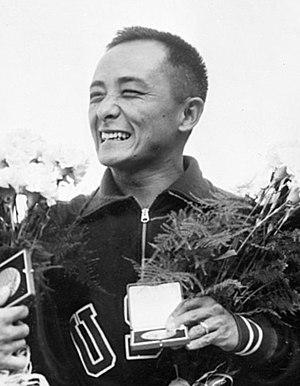
Samuel Lee dit Sammy Lee, né le 1ᵉʳ août 1920 à Fresno et mort le 2 décembre 2016 à Newport Beach, est un plongeur américain d’ascendance coréenne.